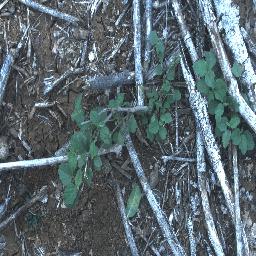
Label: negative